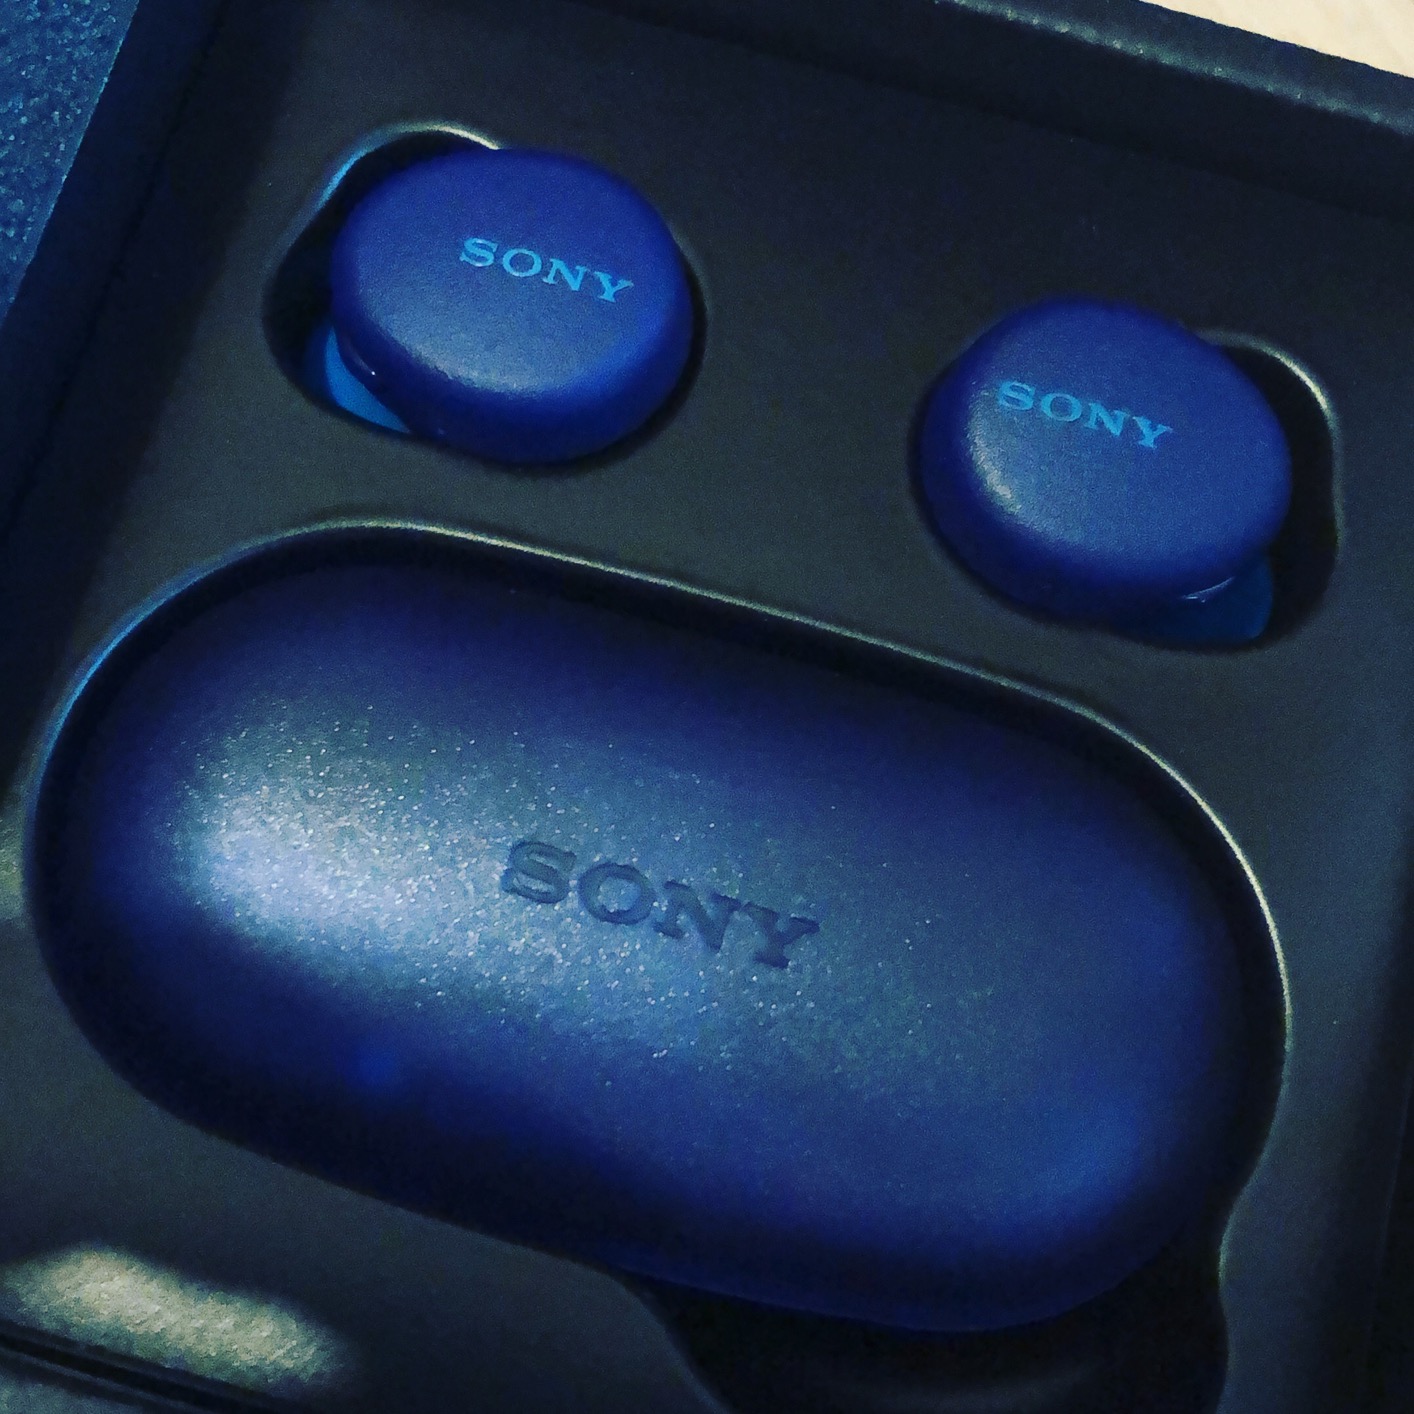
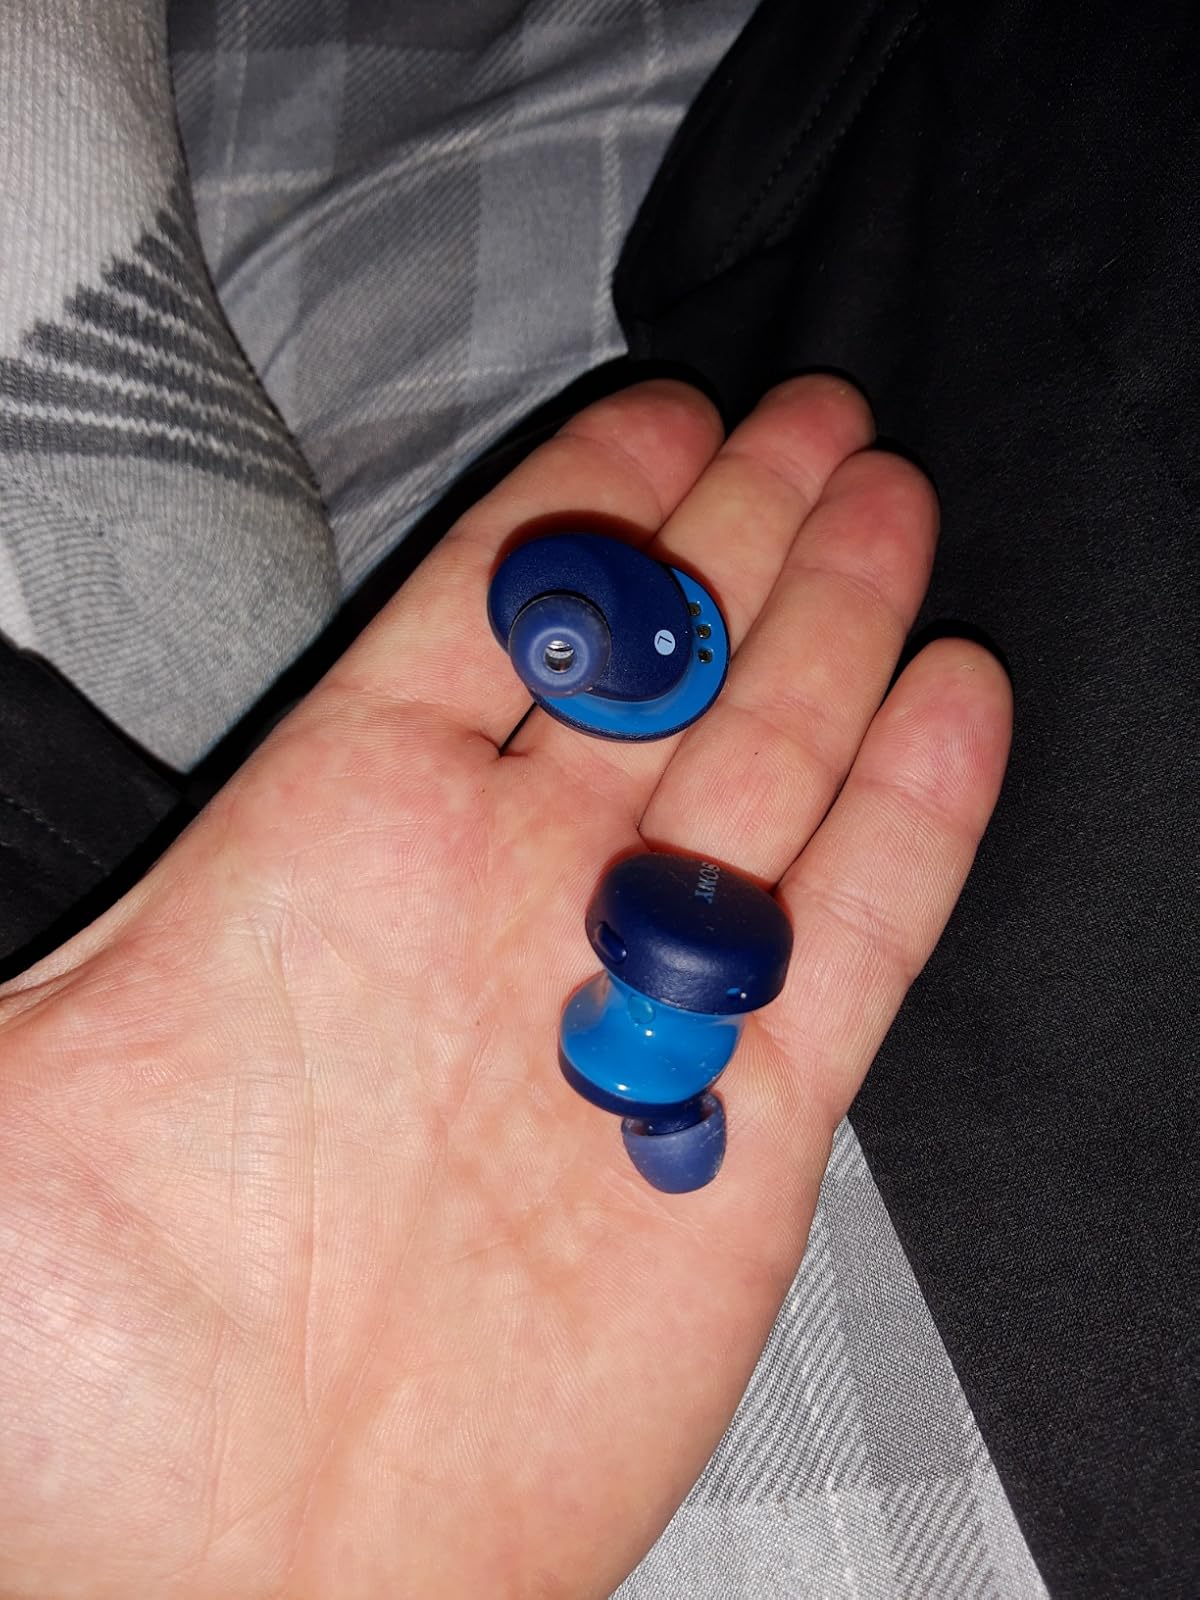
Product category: earbuds
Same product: yes